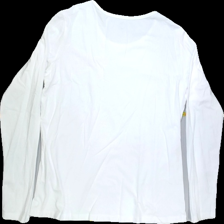
View: back
Type: Shirt
Category: Ladies
Brand: Cubus
Colors: White
Material: 95%cotton 5%elastane
Pattern: Plain
Cut: Regular, C-collar
Size: XL
Season: All
Trend: No trend
Stains: Yes
Price range: <50
Recommended usage: Export